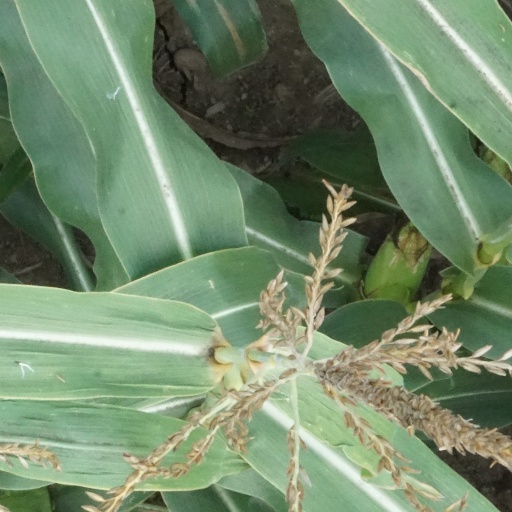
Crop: maize; corn